Nashawannuck Mills Historic District

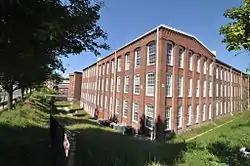

The Nashawannuck Mills Historic District of Easthampton, Massachusetts encompasses a 19th-century industrial complex on Cottage Street in the heart of the town. Most of the connected series of brick buildings were built between about 1848 and 1870, although the facilities were used for industrial purposes until 1970. The oldest building erected was by Samuel Williston for a button factory. Powered by a dam that impounded Bound Brook, the facility expanded in both size and function, eventually becoming a major producer of elastic fabrics for goods such as suspenders and webbing. The industrial works were the major economic engine in Easthampton into the 20th century. The district was listed on the National Register of Historic Places in 2015.